Rodger B. MacGowan

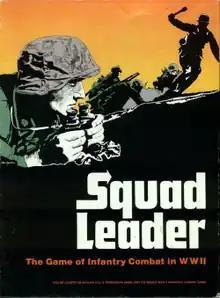
Avalon Hill's bestseller "Squad Leader". Cover art by Rodger B. MacGowan, 1977

Rodger B. MacGowan (1948 - February 21, 2025) was an artist, game developer, art director, and magazine publisher who has been active in the board wargame industry since the 1970s. MacGowan was a prolific artist of cover art for wargames, and the wargaming magazine he founded, "Fire & Movement", won the Charles S. Roberts Award several times while under his editorial control. MacGowan co-founded GMT Games, and created "C3i" magazine, for which he was Editor-In-Chief and art director.